1964th Communications Group

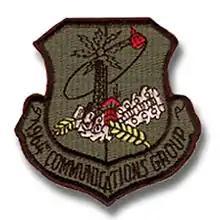
Group patch from when the unit was in Germany

The 1964th Communications Group of the United States Air Force was a highly decorated communications group with service in the Vietnam War and then in Europe.